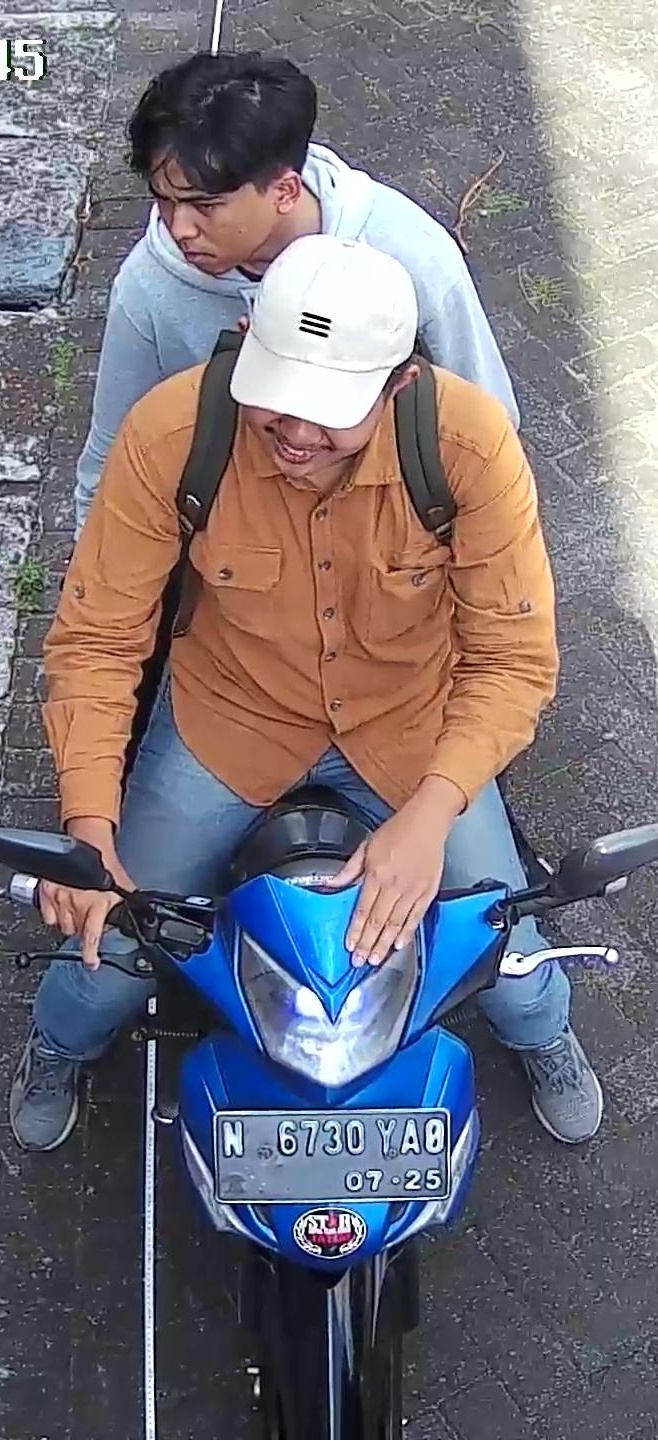
person-with-helmet: 0
person-without-helmet: 2